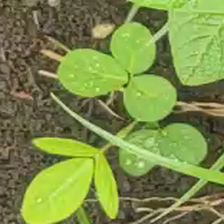
Weed species: Asian_Pigeonwings_(Clitoria Ternatea)